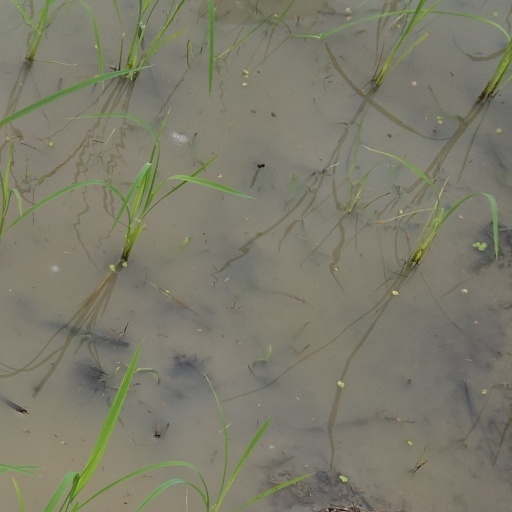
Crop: rice